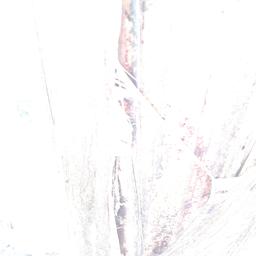
Label: BACTERIAL SOFT ROT